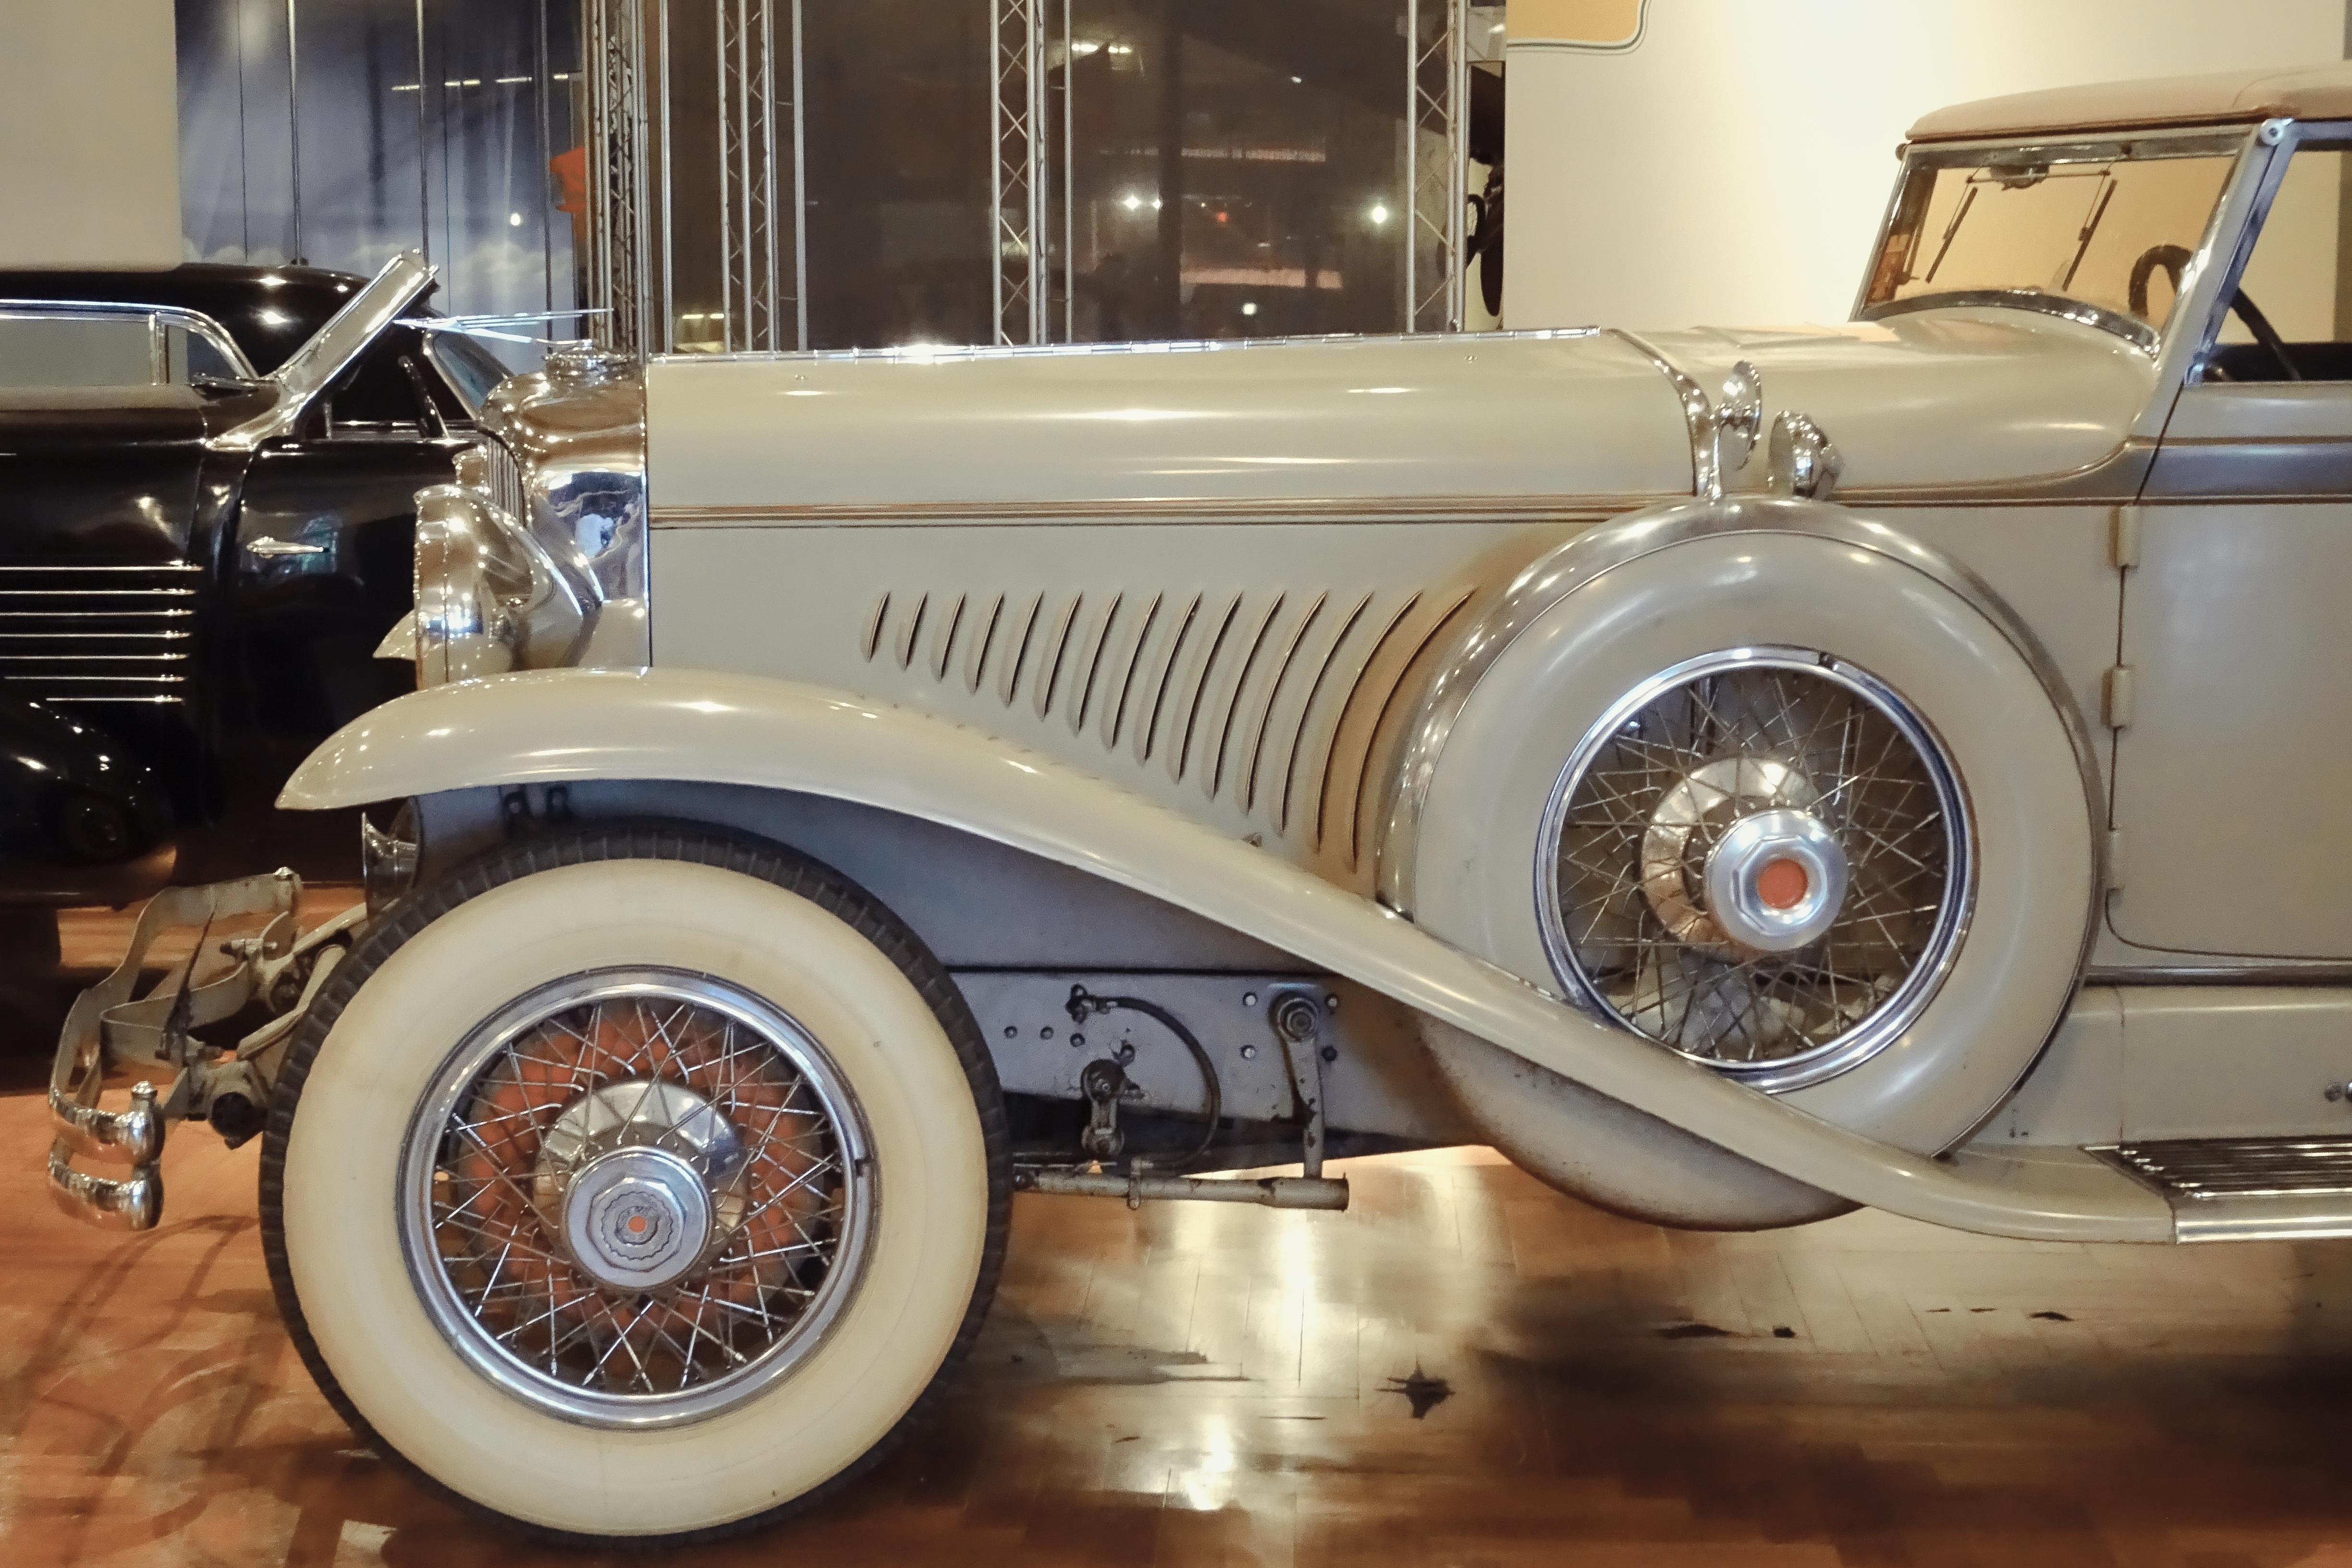
duesenberg, detroit, ford, 1931, automobile, antique, pale yellow, car, motor vehicle, vehicle, antique car, vintage car, classic, automotive design, classic car, automotive exterior, luxury car, automotive wheel system, duesenberg model j, wheel